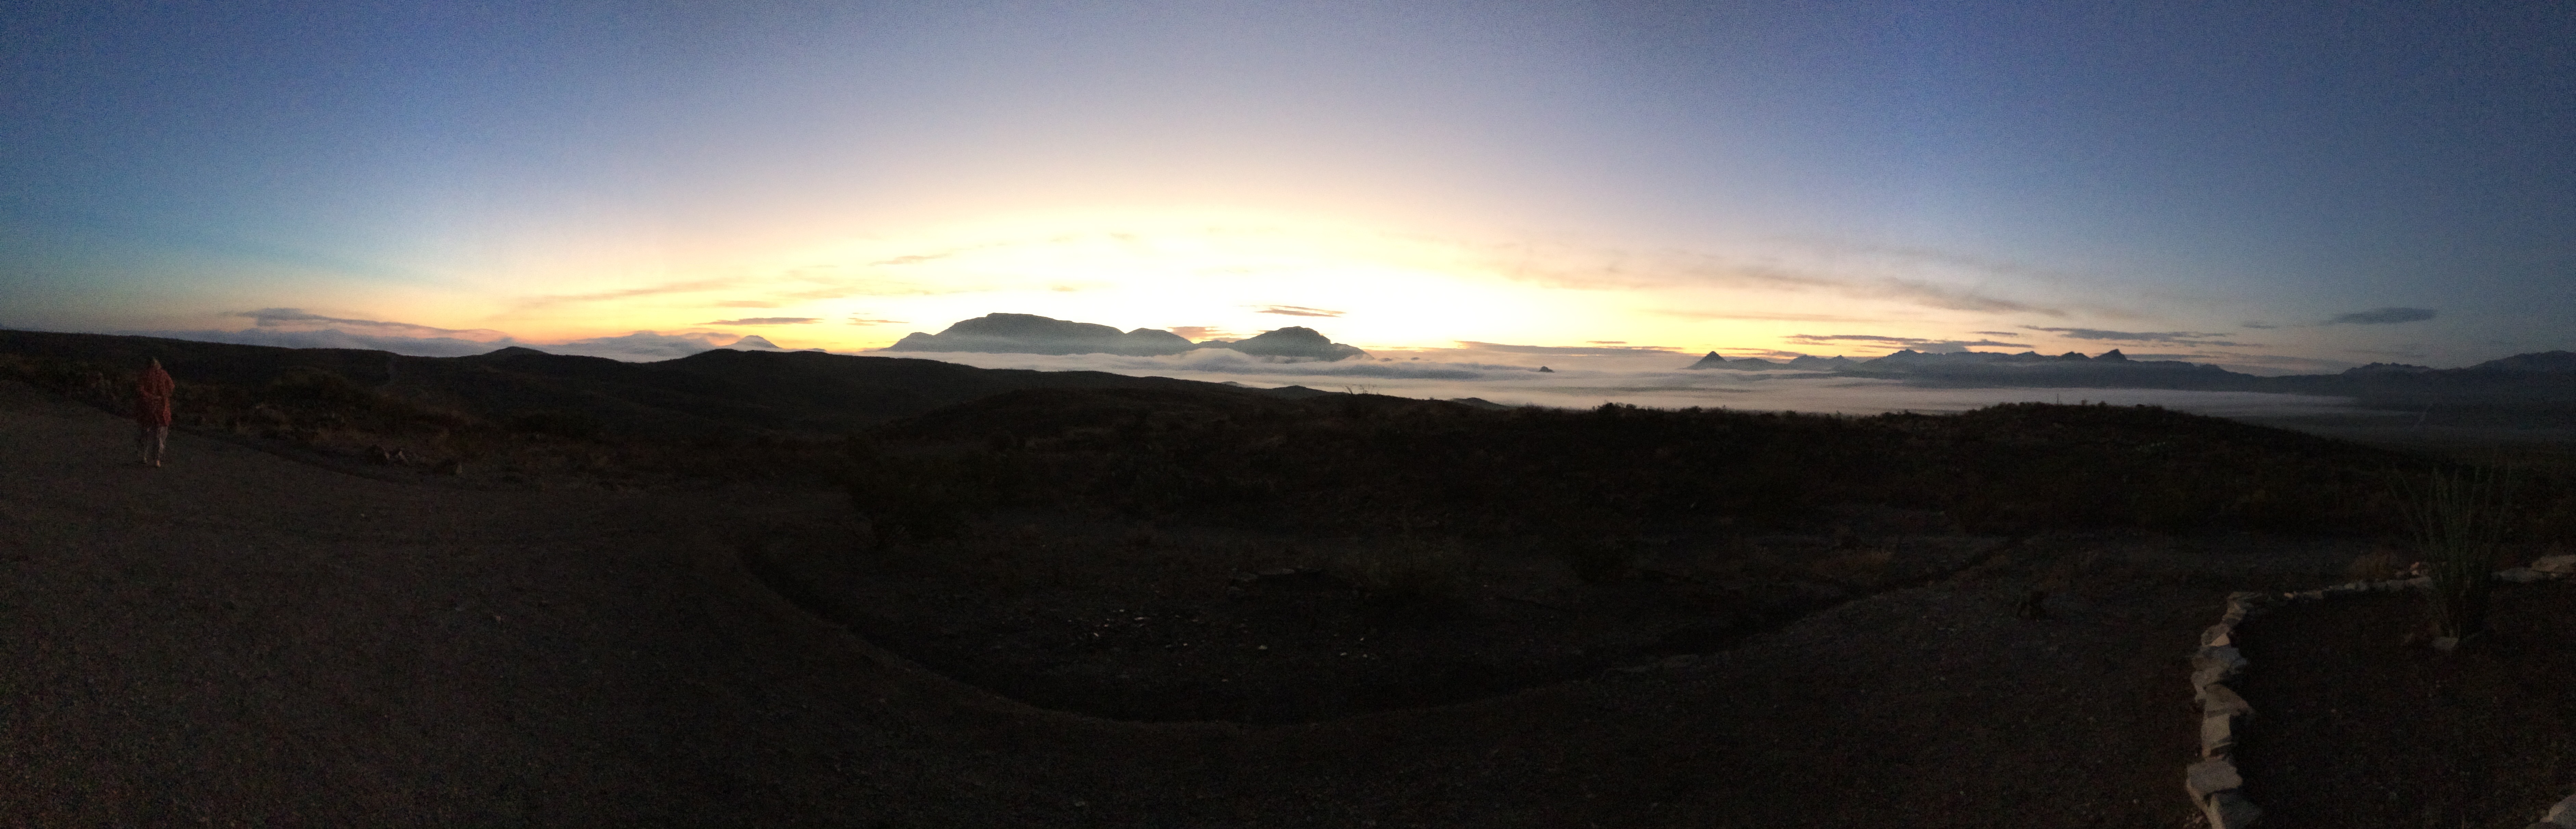
mountain, sunrise, sunset, dawn, panorama, dusk, terrain, plateau, landform, geological phenomenon